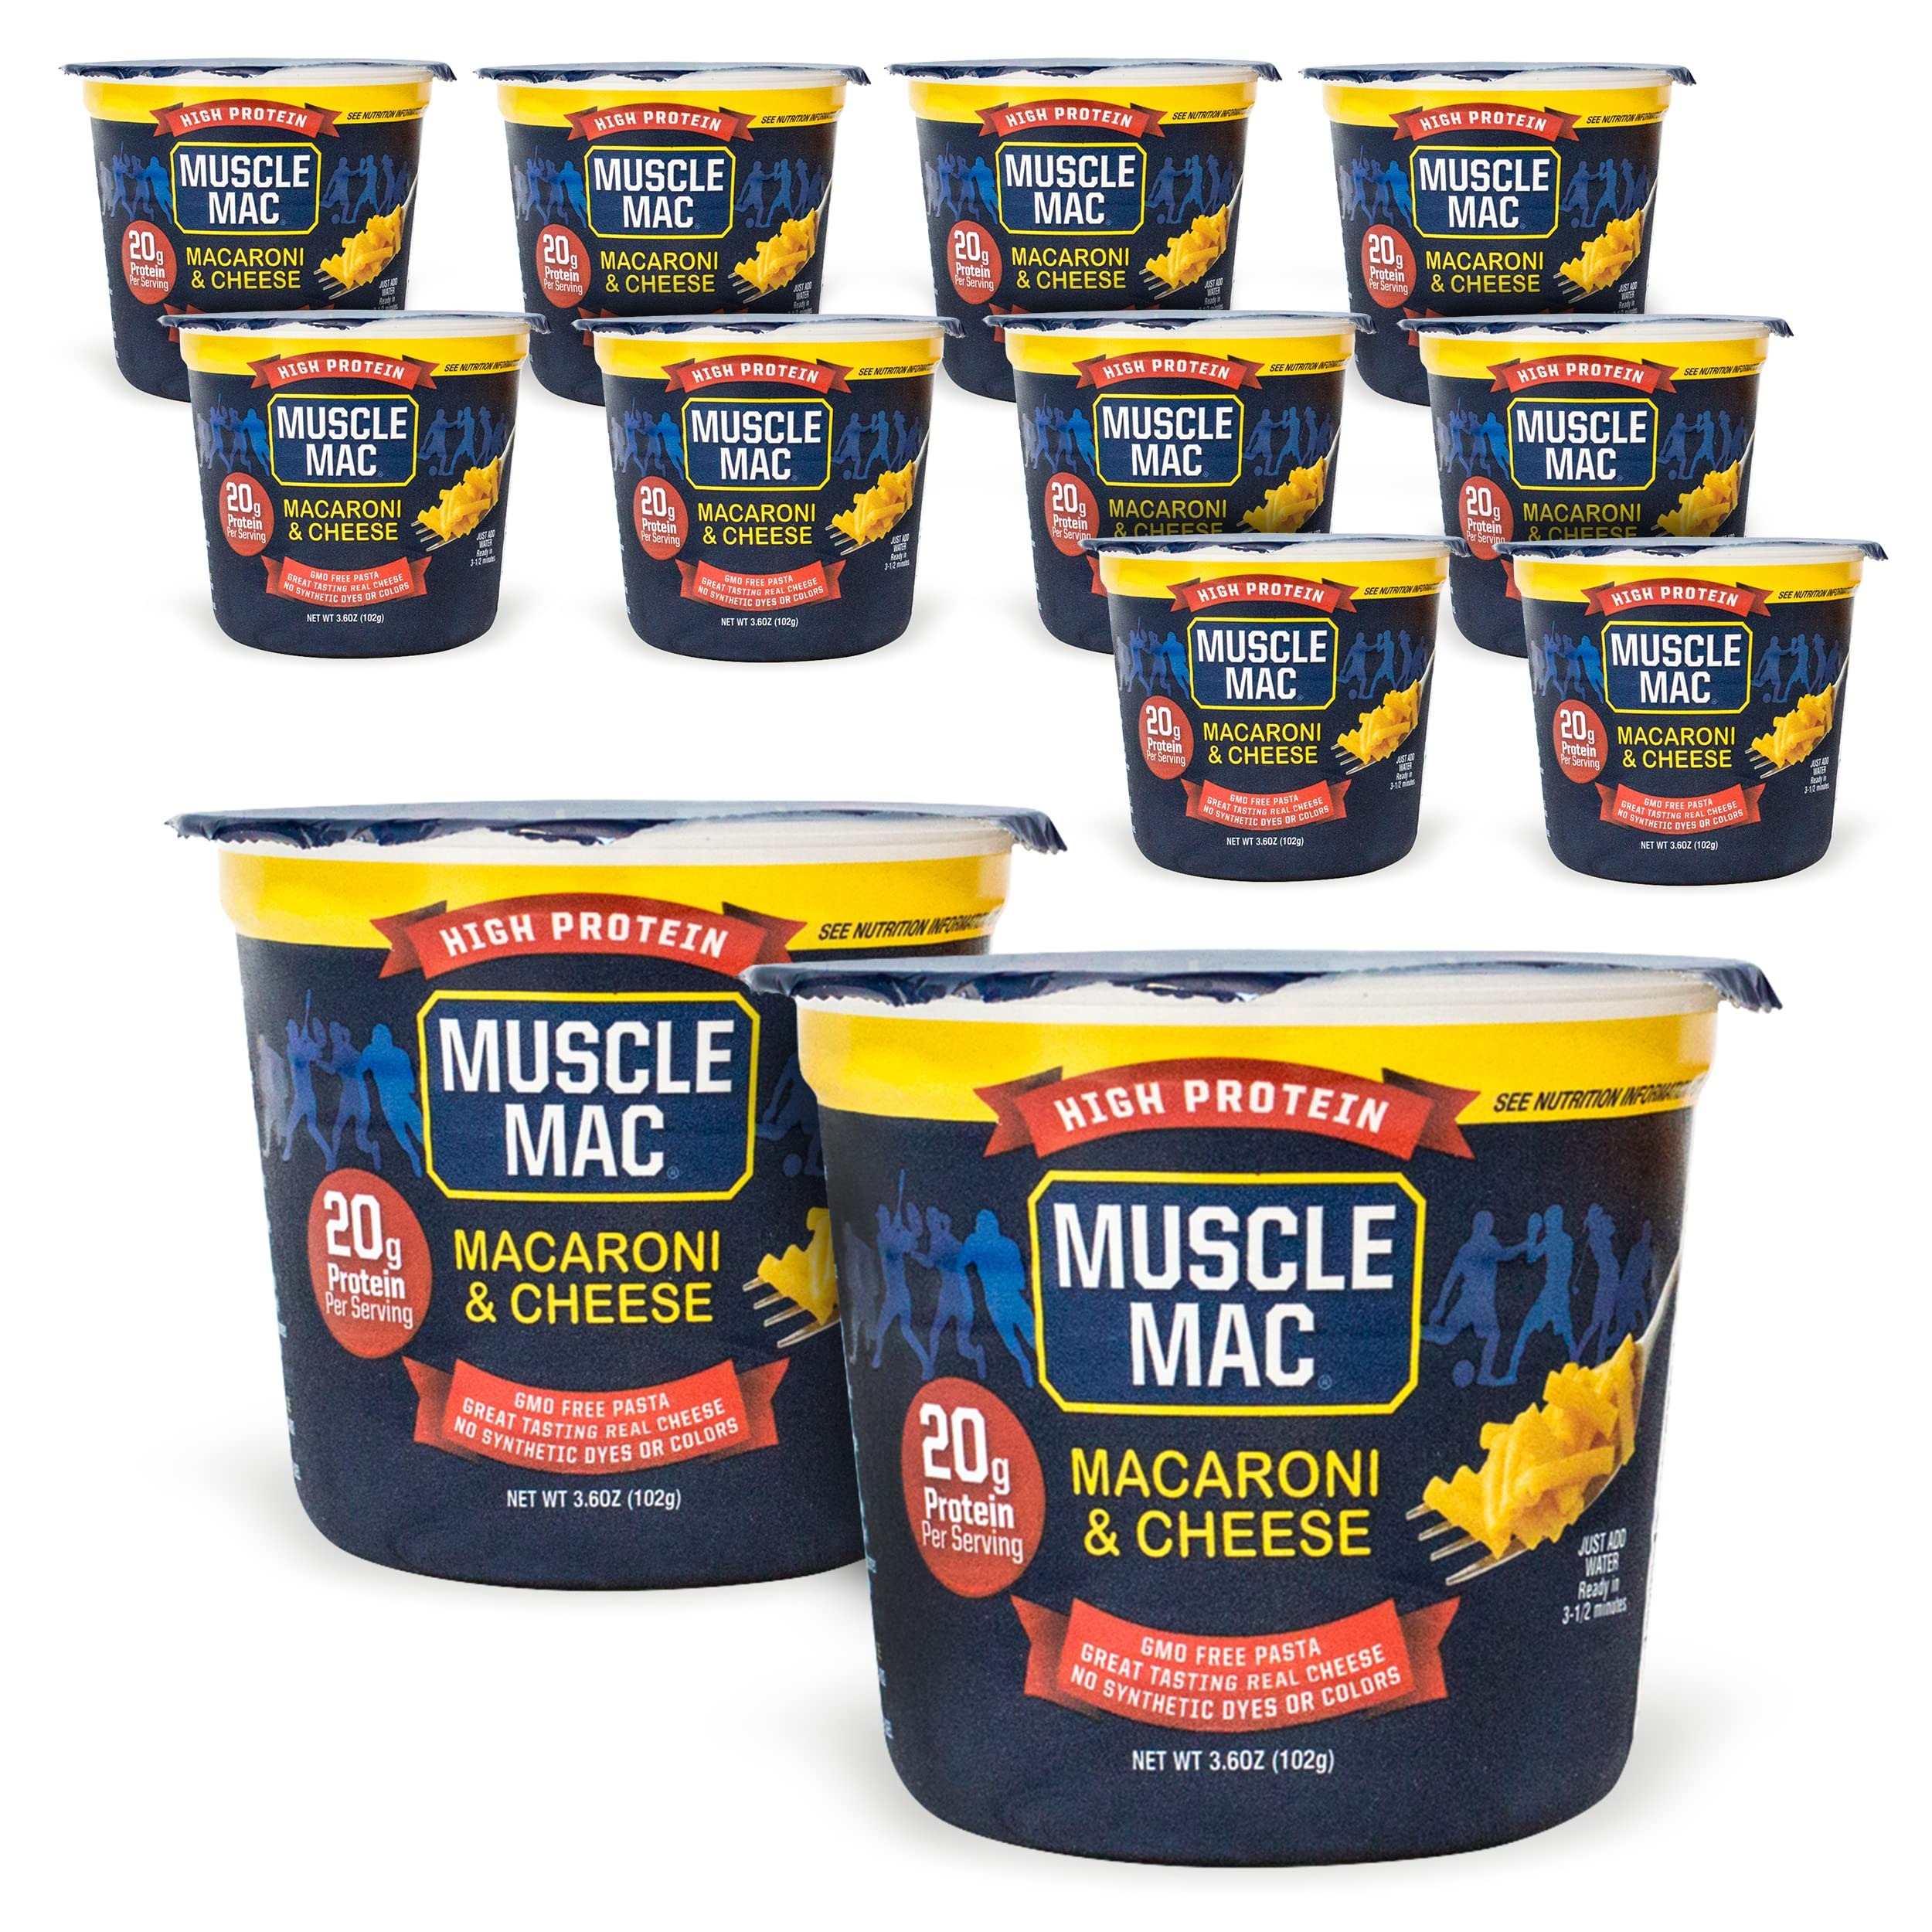
Item Name: Muscle Mac | Macaroni and Cheese Microwavable Mega Cups, 20 Grams Of Protein Per Serving, Real Cheese, Non-GMO, (12 Cups)
Bullet Point 1: THE FLAVORS - Enjoy One Of America’s Most Popular Meals And Feel Good About It. Thanks To Muscle Mac, You Can Eat The Pasta You Love And Maintain a Healthy Diet
Bullet Point 2: SERVING SIZE - One 3.6 oz. Serving Provides ~42% Of Your Recommended Daily Protein Intake* And Is Also A Great Source Of Calcium. It’s Delicious And Nutritious. So Go Ahead—Make Macaroni & Cheese A part Of Your Diet.
Bullet Point 3: INSTANT MEAL - Ready in about 3-1/2 minutes with mouthwatering flavors, Real Cheese with no synthetic dyes or colors, GMO free pasta with added vegetable protein and 20 grams of protein per serving
Bullet Point 4: Value - Muscle Mac is a true value for High Quality Protein! Muscle Mac offers one of the best tasting lowest cost per gram of protein compared to most other products. Muscle Mac Mega cups are made in a flash and gives you 20 grams of protein in 3-1/2 minutes saving you time!
Value: 43.2
Unit: Ounce

Price: 36.425